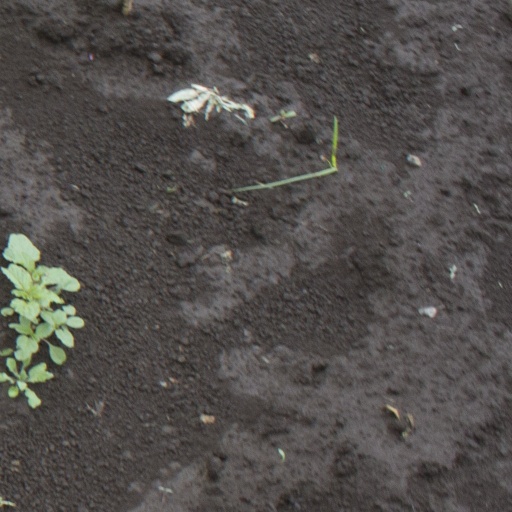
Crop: soybean